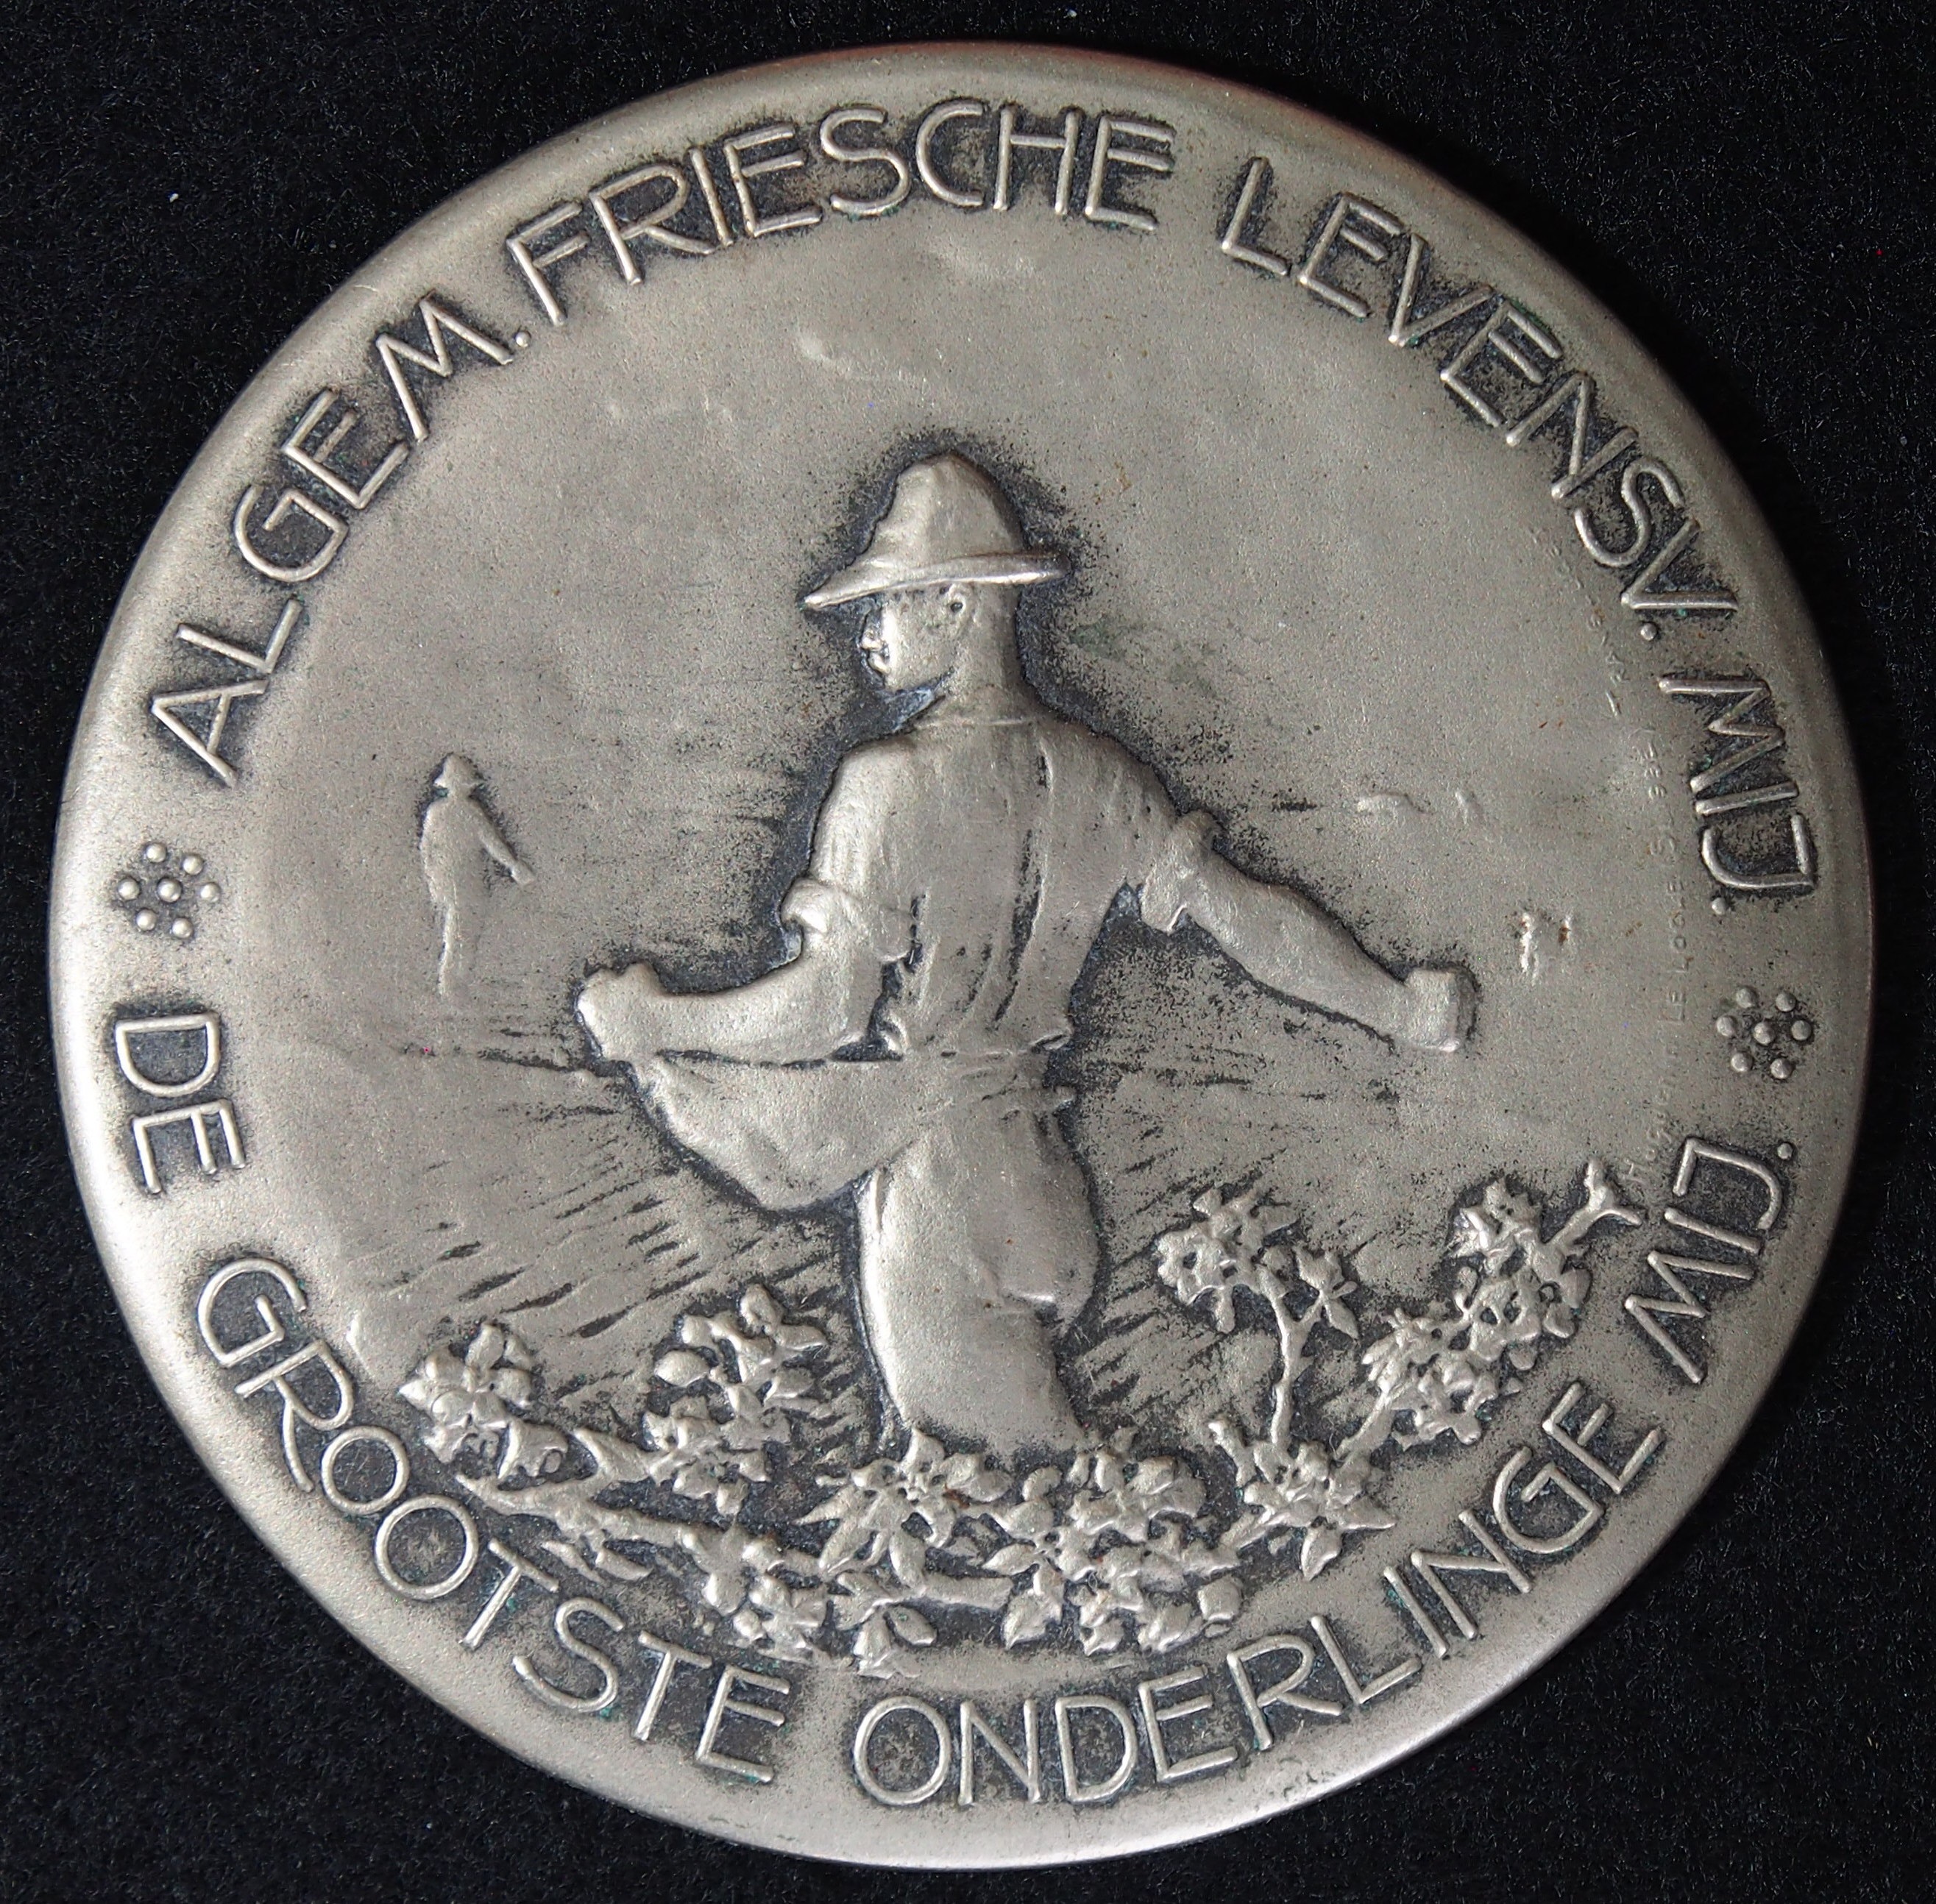
vintage, retro, old, symbol, metal, money, label, product, design, silver, dutch, lid, currency, coin, dollar, quarter, medal, award